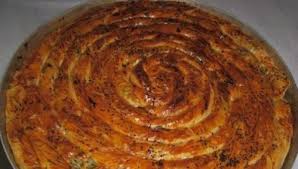
Yemek: borek